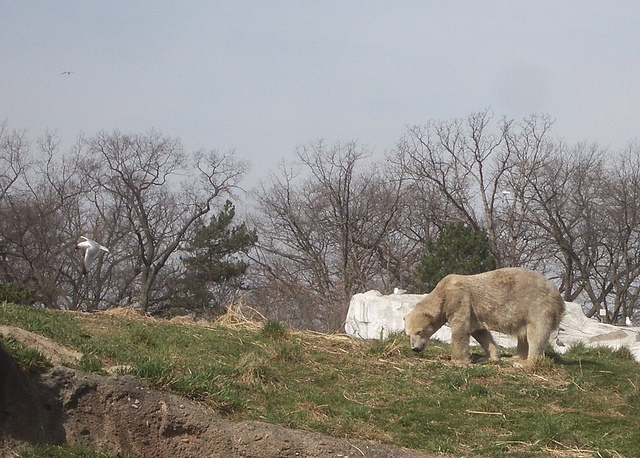
user: Given an image and a question. Answer the question in a short answer. Question: What type of animal is this? Short Answer:
assistant: polar bear